Phaistos

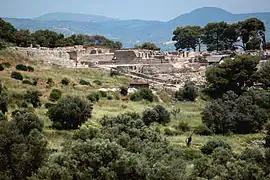
Bronze Age Phaistos viewed from south of the ridge

Between 1950 and 1966 an Italian School of Archaeology at Athens team led by Doro Levi worked at Phaistos. From 2000 to 2004 the effort was led by Vincenzo La Rosa. Beginning in 2007 the Phaistos Project (also Progetto festos), led by Fausto Longo, under the aegis of the Italian Archaeological School of Athens has worked at the site, mainly conducting surveys, restorations, and targeted excavations. To date 61 Linear A inscribed items have been found at Phaistos (26 tablets, 35 sealed documents). Also found were 12 sealed roundels (9 inscribed with Linear A characters) and thousands of sealings (including nodules).